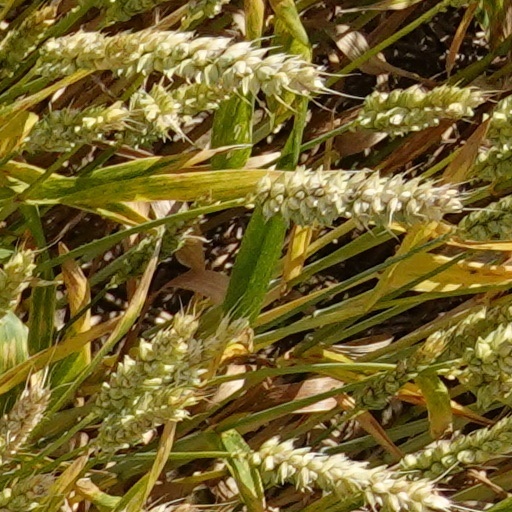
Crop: wheat